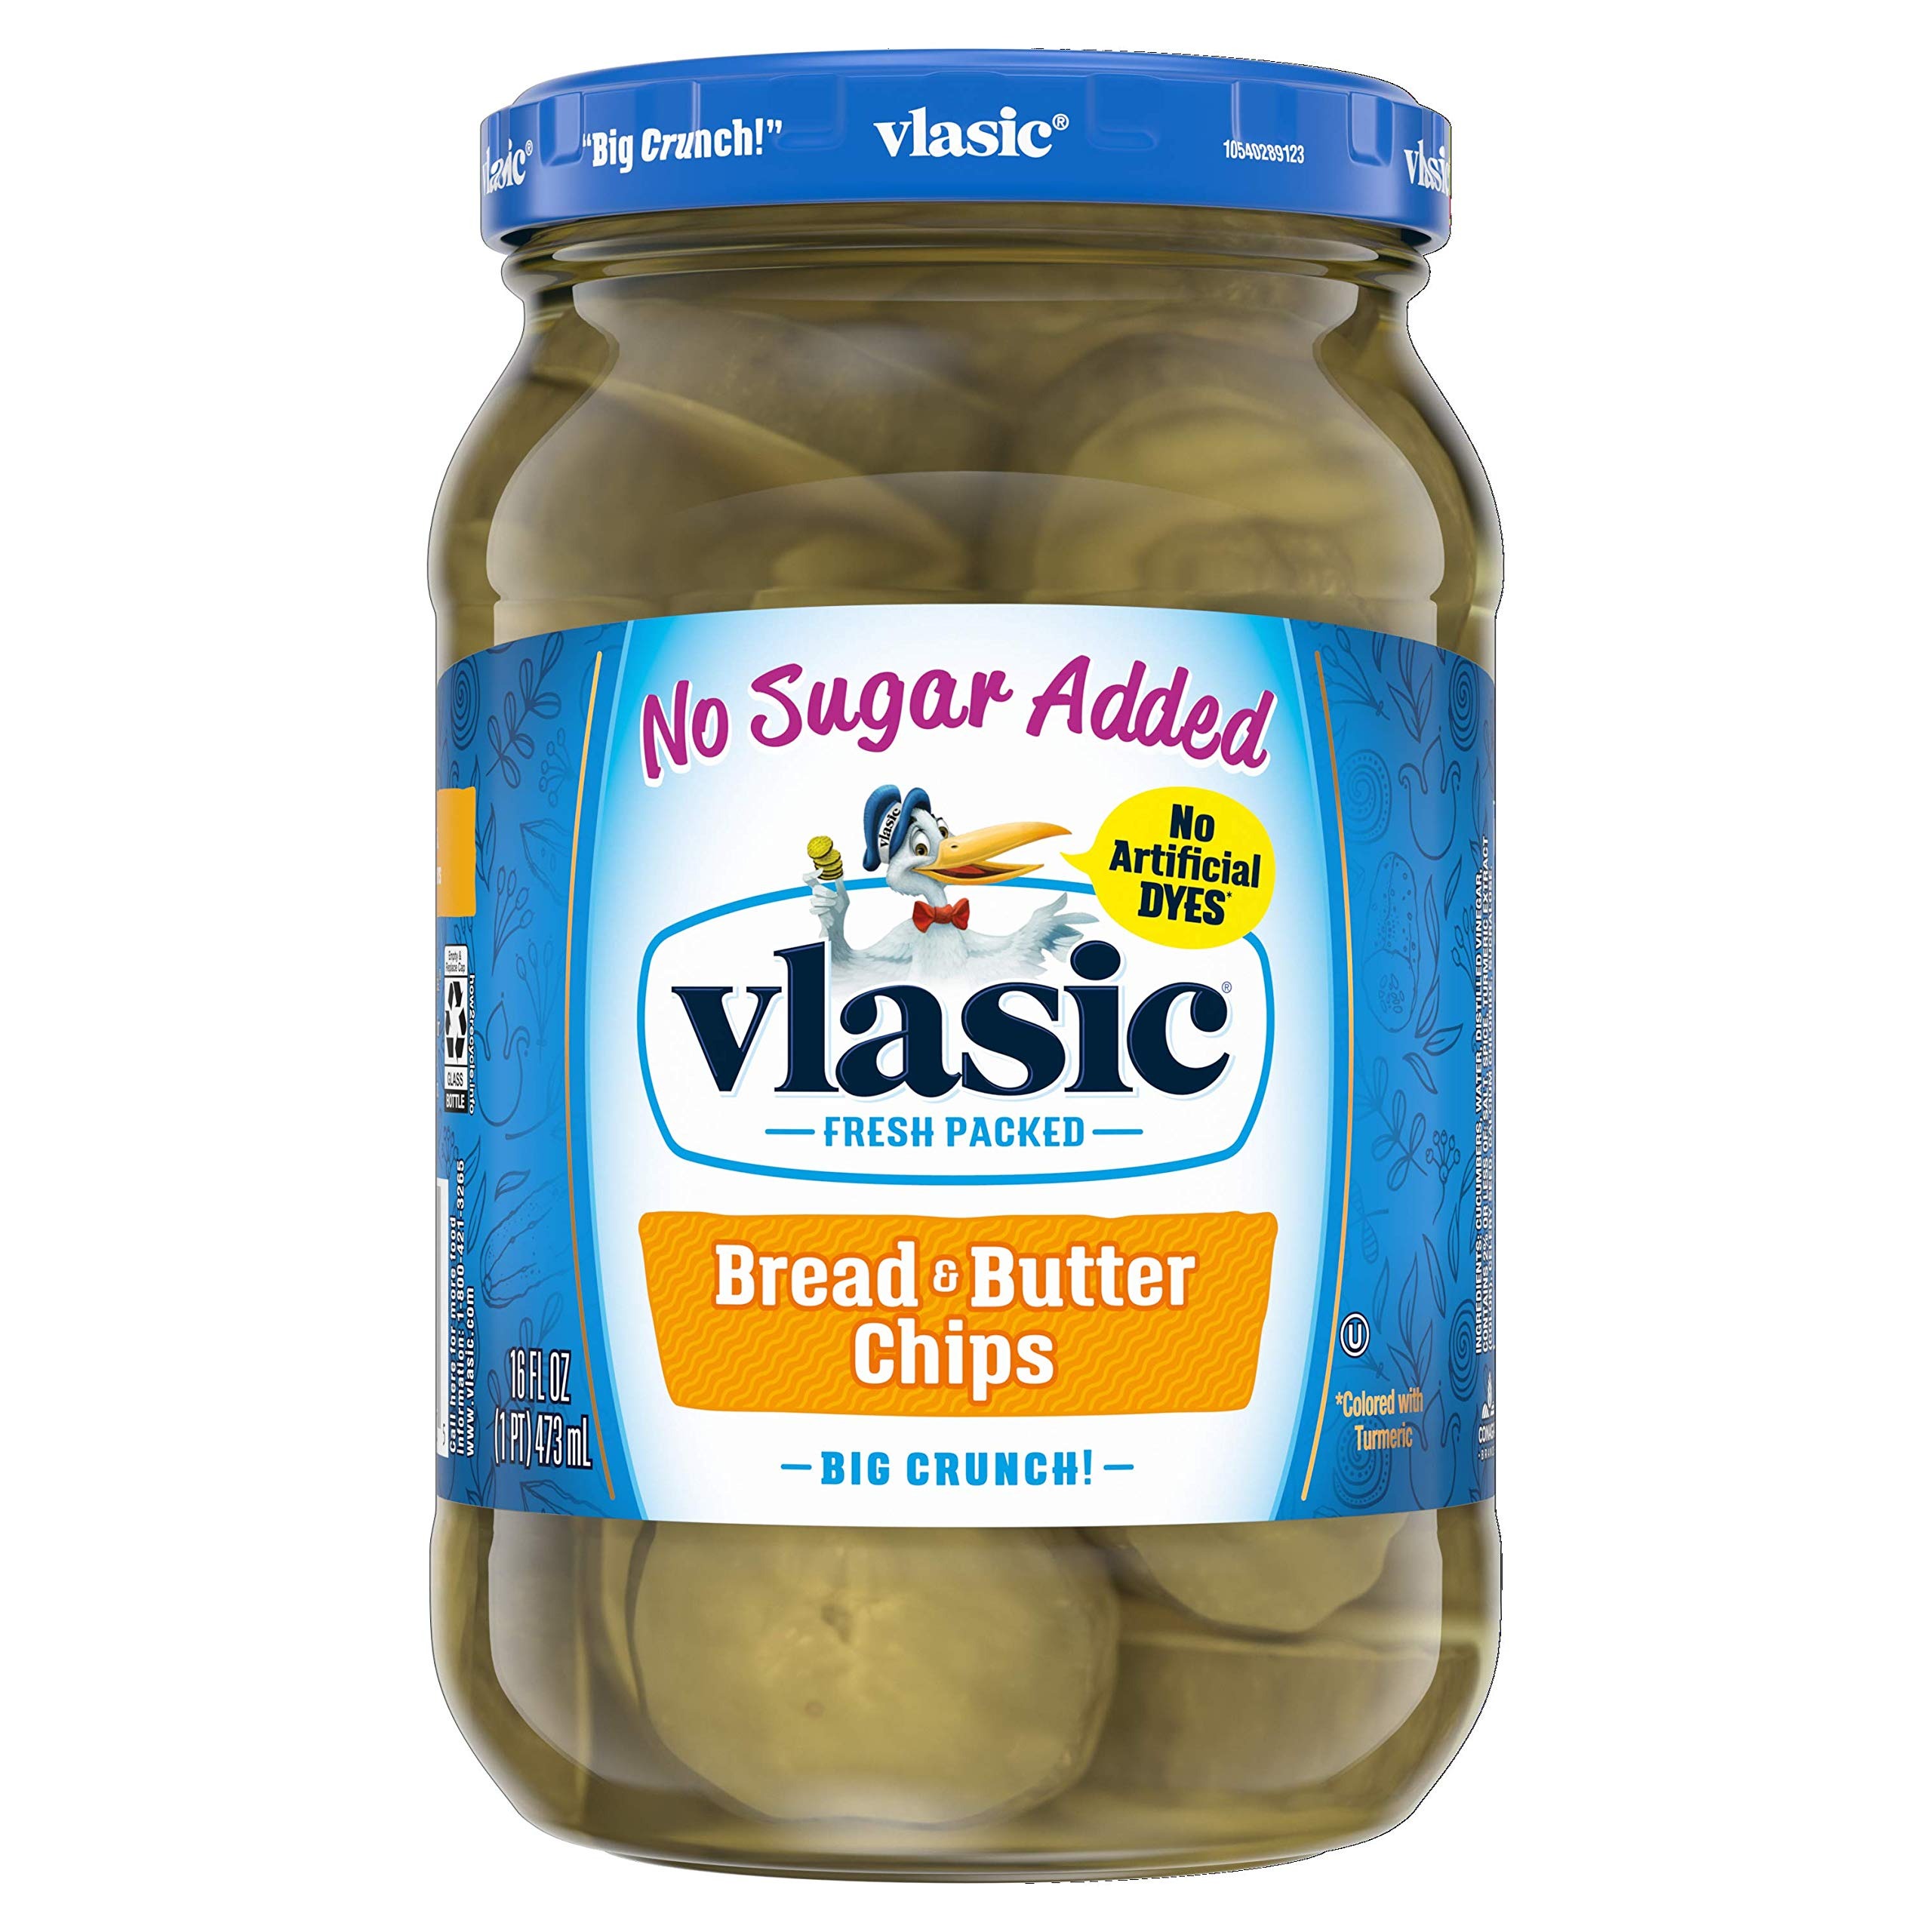
Item Name: Vlasic No Sugar Added Bread and Butter Pickle Chips, 16 Fl Oz, Pack of 6
Bullet Point 1: Six 16 fl oz jars of Vlasic No Sugar Added Bread and Butter Pickle Chips
Bullet Point 2: Perfectly crunchy sandwich pickles made with a one-of-a-kind secret recipe
Bullet Point 3: Vlasic's bread and butter pickles delivers a tart and mildly sweet flavor
Bullet Point 4: No sugar added pickles
Bullet Point 5: Bread and butter chips packaged in a resealable jar to lock in flavor and keep pickles crunchy
Value: 96.0
Unit: Count

Price: 27.3